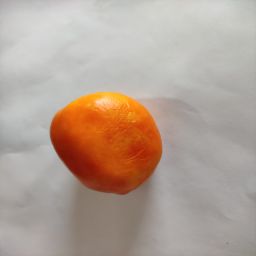
Crop: Tomato
Quality: Ripe